Dubai Marina

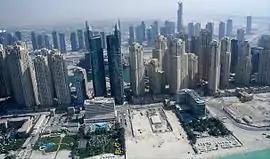
An aerial view of Dubai Marina towers, with Jumeirah Lake towers in the background

To create the marina, the developers brought the waters of the Persian Gulf into the site of the Dubai marina, creating a new waterfront. There is a large central waterway excavated from the desert and running the length of the site. More than 12% of the total land area on the site has been given over to this central public space. Although much of this area is occupied by the marina water surface, it also includes almost of landscaped public walkways.